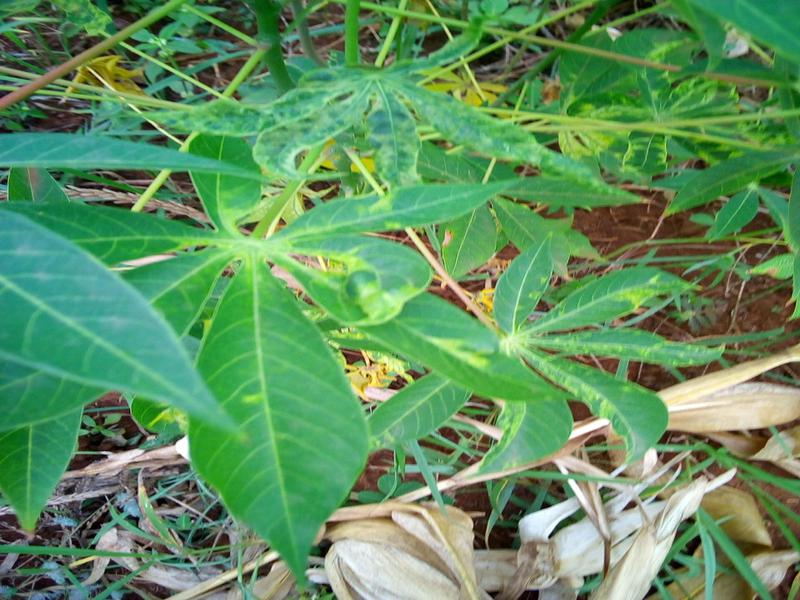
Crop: cassava
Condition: mosaic_disease